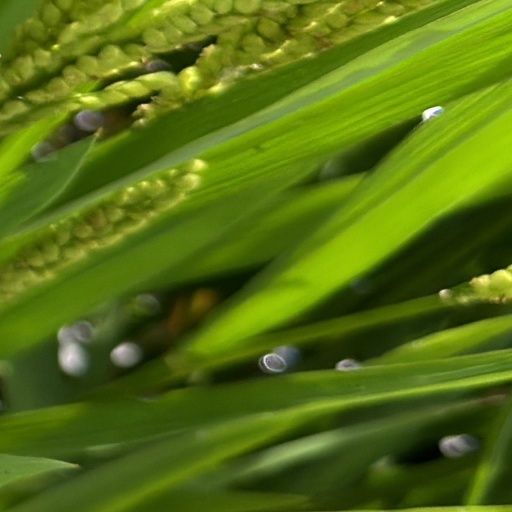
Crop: rice